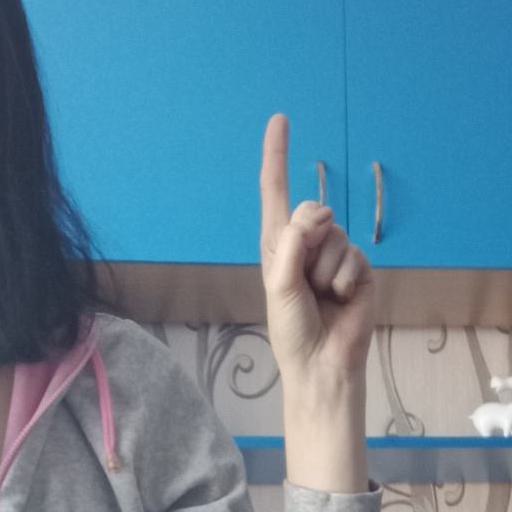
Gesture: one